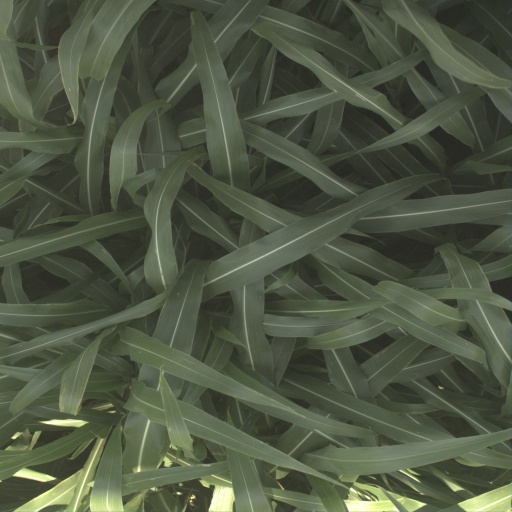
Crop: sorghum